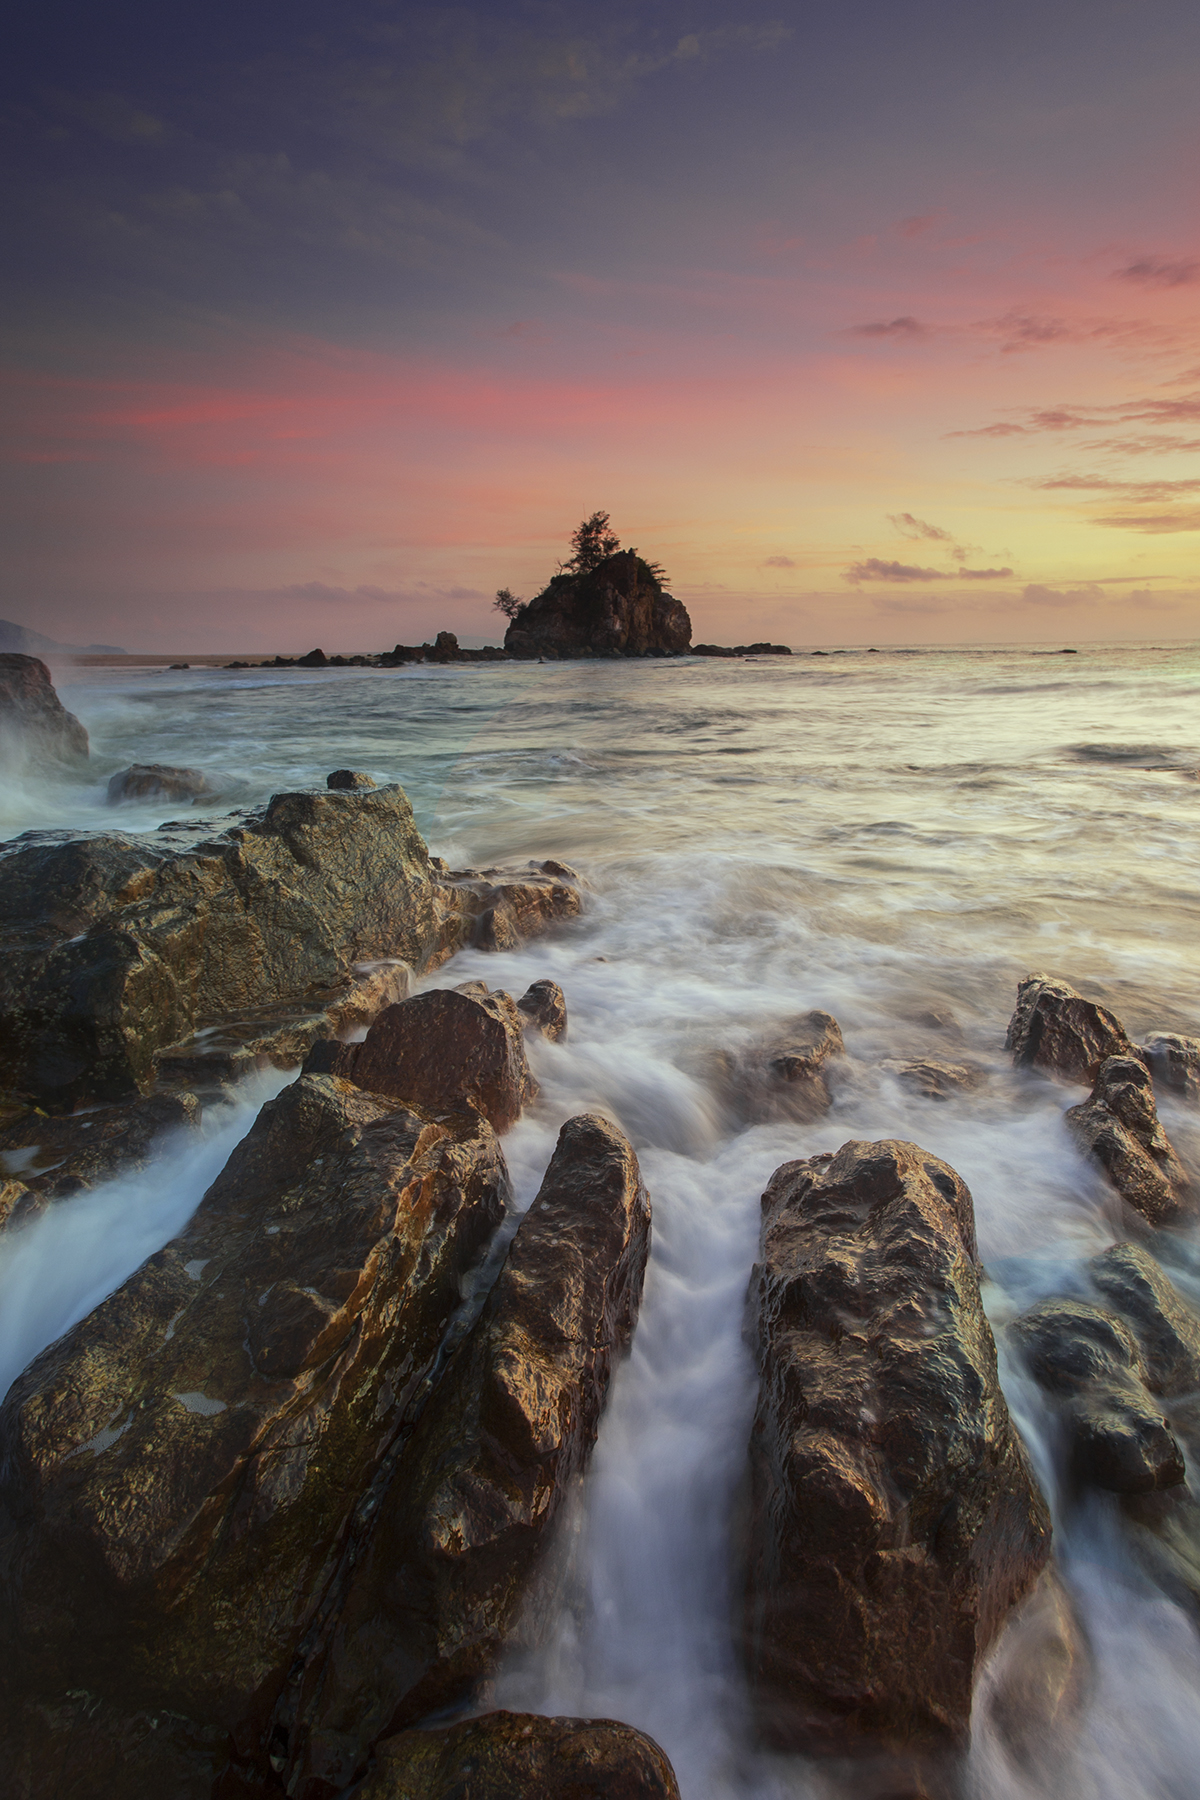
beach, sea, coast, water, nature, rock, ocean, cloud, sunrise, sunset, sunlight, morning, shore, wave, view, dawn, coastline, dusk, evening, flow, reflection, tranquil, seascape, scenery, bay, seashore, terrain, material, body of water, rocks, waves, salt water, seawater, wind wave